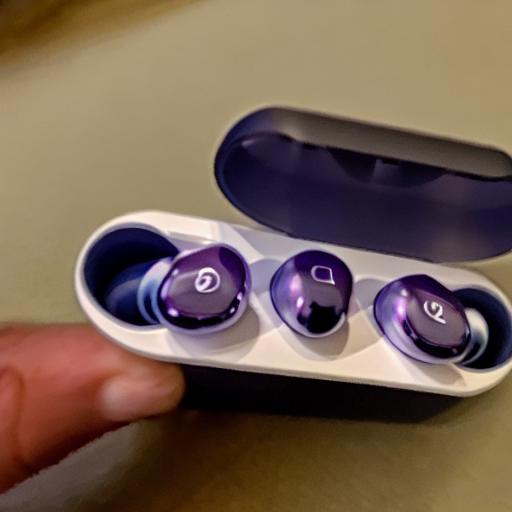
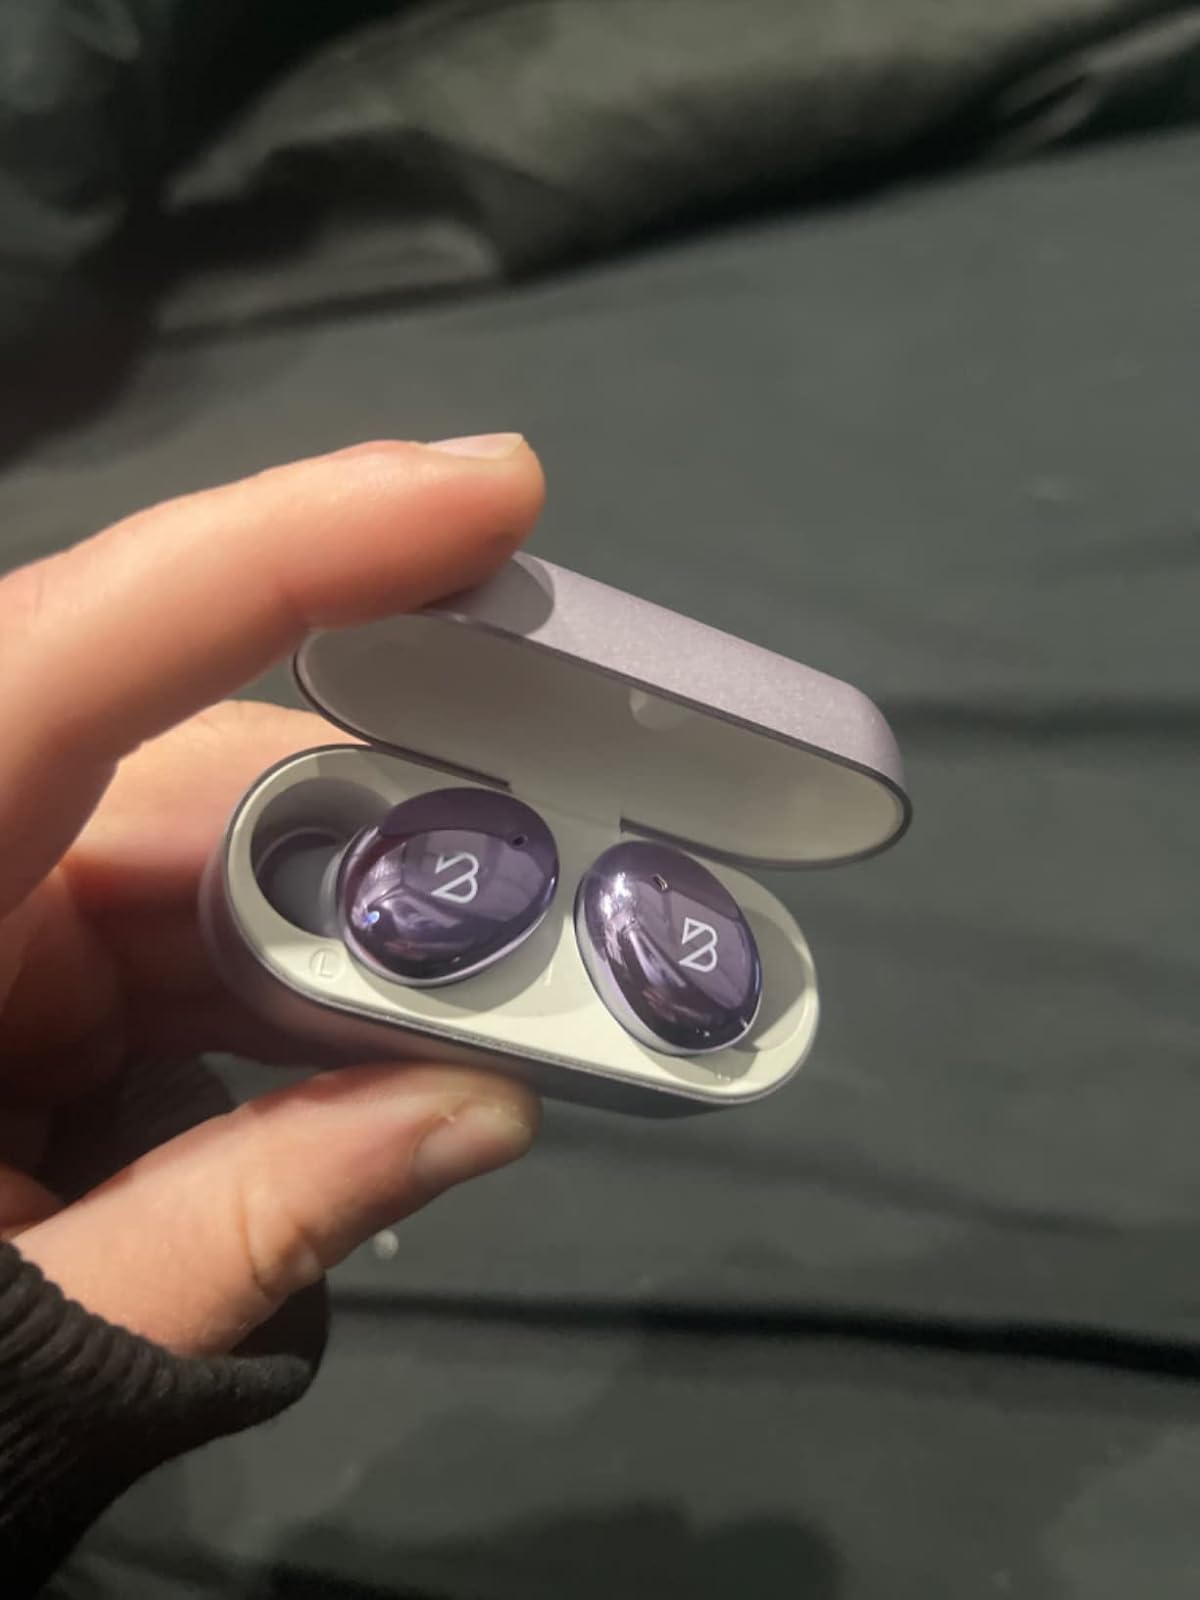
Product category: earbuds
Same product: no